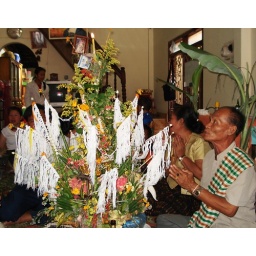
Baci at a friend's house near the market in Salavan. 8 april